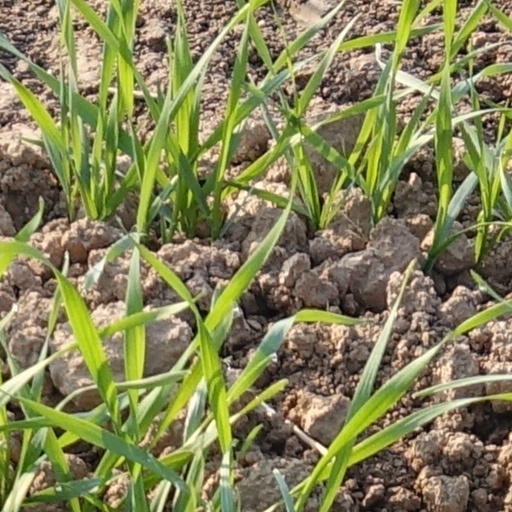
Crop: wheat